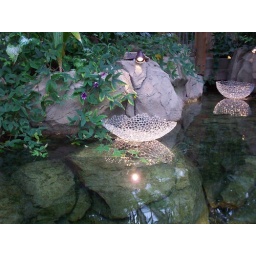
These lacey glass bowls floating on the fish pond were my favorite thing in the glass exhibit.